Phil Rizzuto

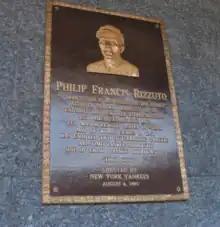
Rizzuto's plaque in Monument Park

The Yankees retired Rizzuto's number 10 in a ceremony at Yankee Stadium on August 4, 1985. During this ceremony, he was also given a plaque to be placed in the stadium's Monument Park. The plaque makes reference to the fact that he "has enjoyed two outstanding careers, all-time Yankee shortstop, one of the great Yankee broadcasters." Humorously, Rizzuto was accidentally bumped to the ground during his own ceremony, by a live cow wearing a halo (that is, a "holy cow"); both honoree and cow were unhurt. Rizzuto later described the encounter: "That big thing stepped right on my shoe and pushed me backwards, like a karate move." In that day's game, future broadcast partner Tom Seaver recorded his 300th career victory.